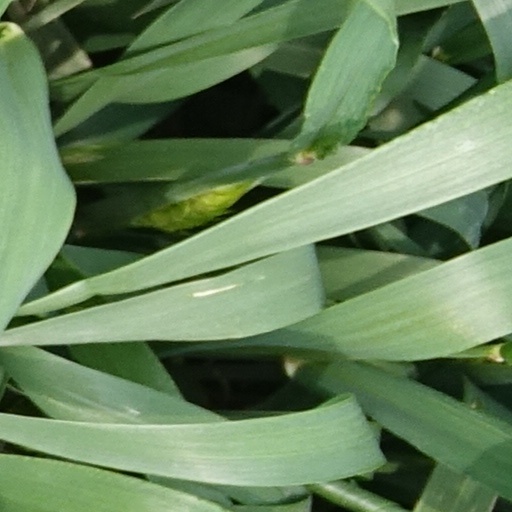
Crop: wheat